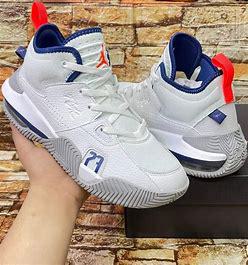
Brand: Jordan
Model: Stay Loyal 2